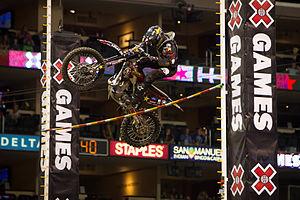
ESPN Inc. est un réseau de télévision thématique orienté sur le sport. La société est américaine mais de nombreuses filiales couvrent le monde entier. ESPN était à son origine en 1979 une association entre la Getty Oil Company et Nabisco. En 1984, la totalité des réseaux et franchises d'ESPN a été rachetée par ABC et la Hearst Corporation. À la suite du rachat d'ABC par la Walt Disney Company en 1996, la société appartient désormais à la Walt Disney Company et à la Hearst Corporation.